The Men of Sybill

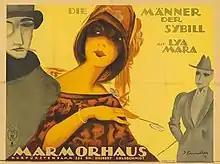
German film poster

The Men of Sybill (German: Die Männer der Sybill) is a 1923 German silent drama film directed by Frederic Zelnik and starring Lya Mara, Carl Auen and Rudolf Forster. It was screened at the Marmorhaus in Berlin.